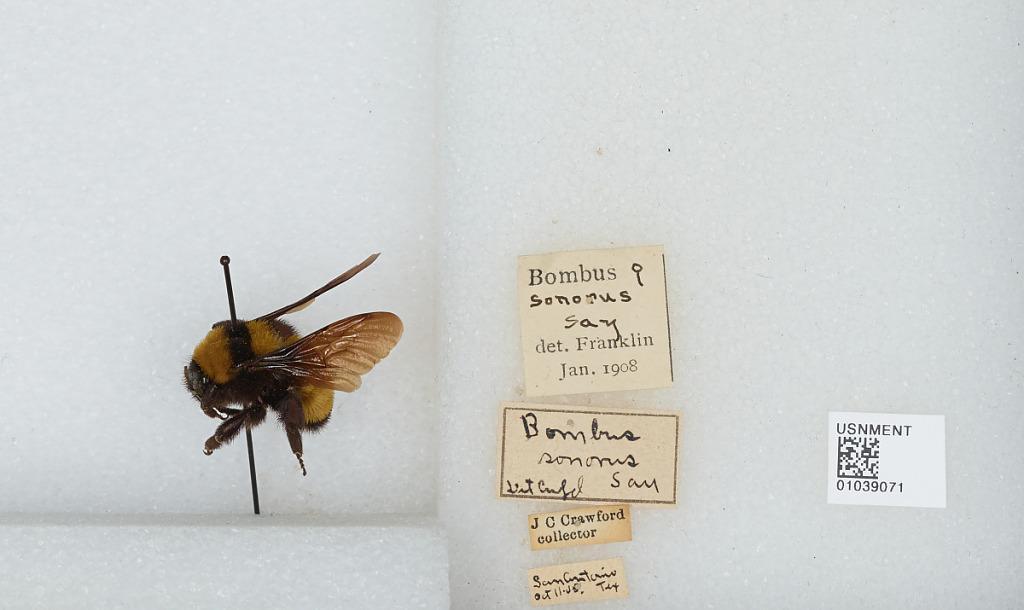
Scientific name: Bombus (Fervidobombus) sonorus Say
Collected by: J. Crawford
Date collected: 1905-10-11
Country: United States
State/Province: Texas
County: Bexar
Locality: San Antonio
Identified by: Franklin